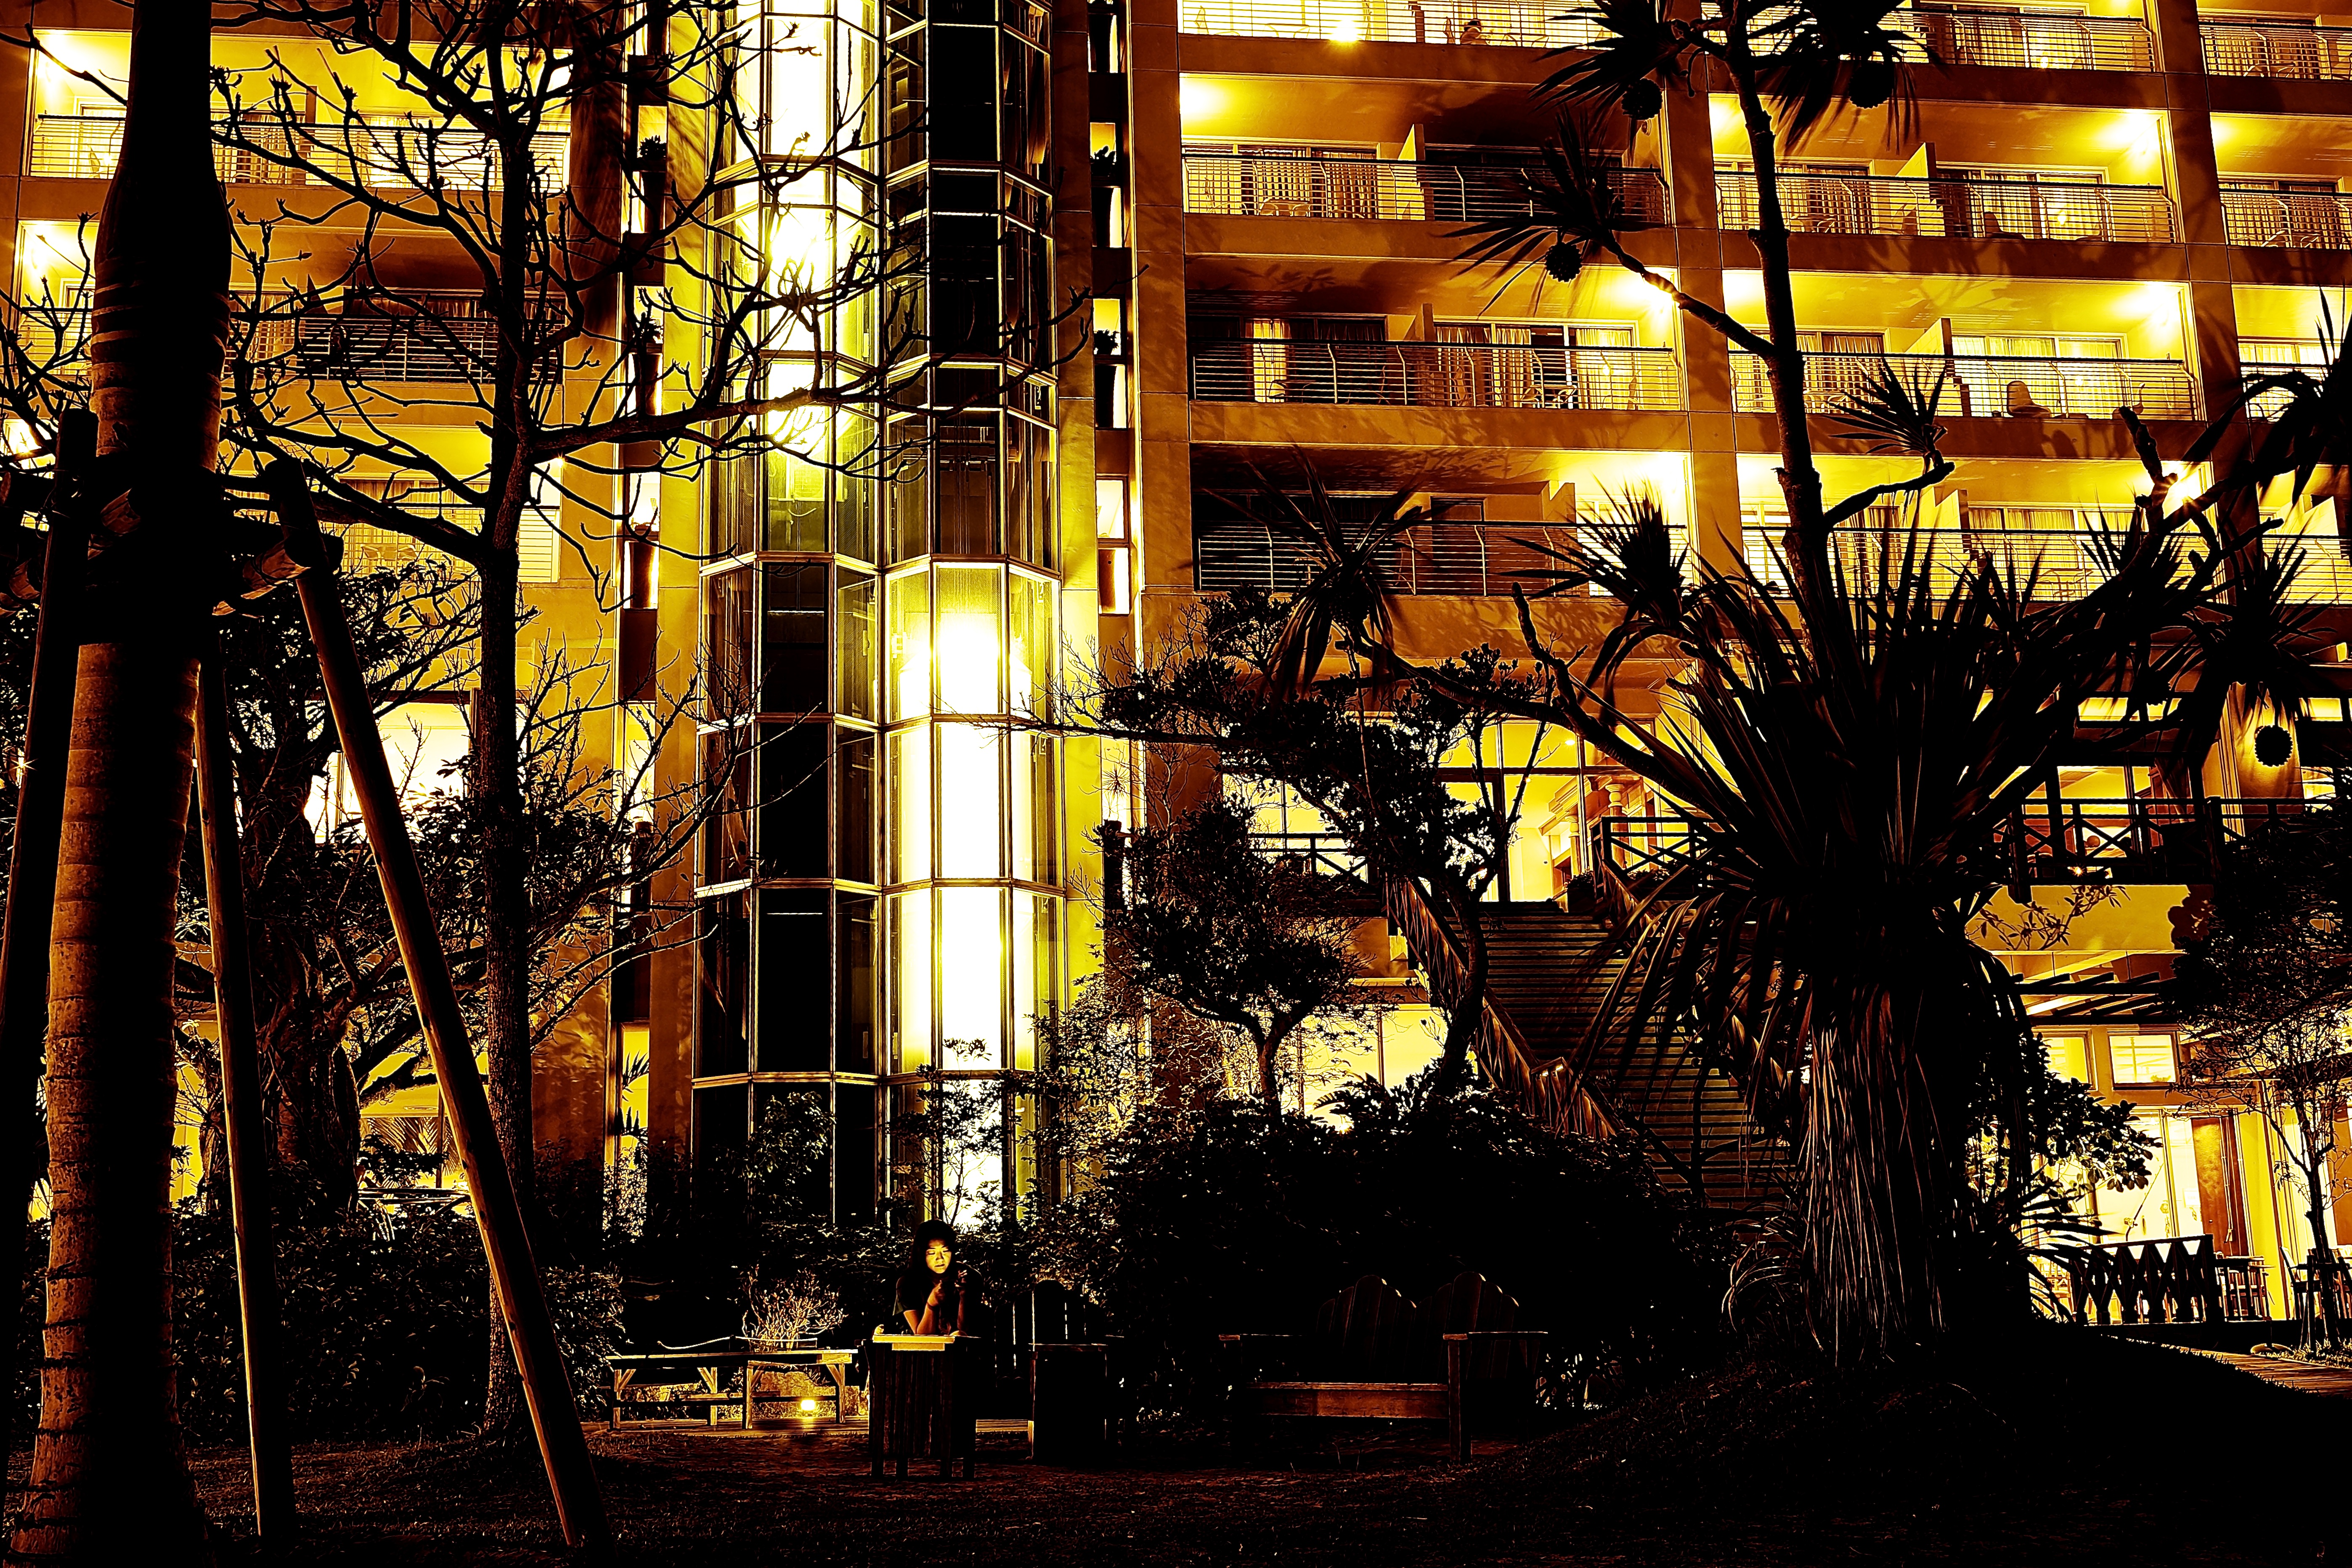
light, street, night, restaurant, alley, cityscape, bar, evening, lighting, okinawa, renaissancebeach, onnason, hotellife, renaissanceresorthotel, urban area